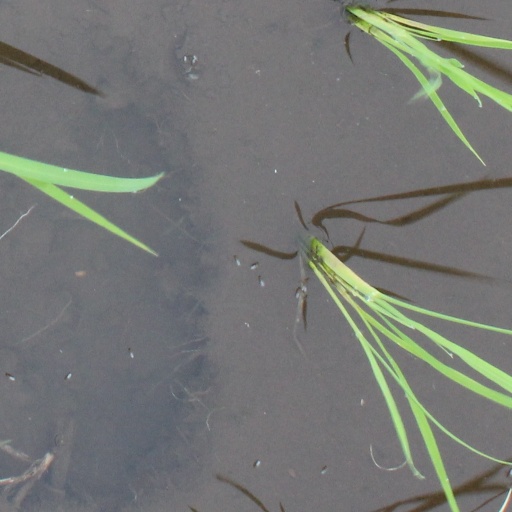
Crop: rice